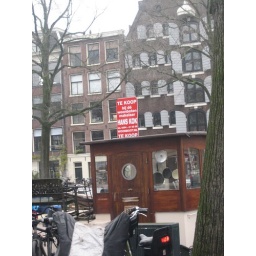
Note the pots and pans in the window of this boathouse's kitchen. And you think your kitchen is small.